Spanish cuisine

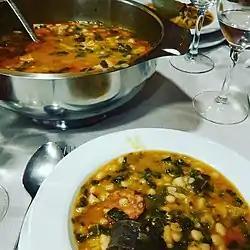
"Cocido montañés", a traditional Cantabrian stew made with white beans, collard greens, and assorted pork products, typically served hot during colder months.

The cuisine of the Basque Country has a wide and varied range of ingredients and preparations. Food and drinks are especially important in the Basque culture. Highlights include meat and fish dishes. Among fish, cod ("bacalao") is produced in various preparations, such as "bacalao al pil pil" and '. Also popular are anchovies, bream, and bonito. Among the most famous dishes is ' (stuffed king crab). Common meat dishes include beef steaks, pork loin with milk, fig leaf quail, and marinated goose.